British Columbia New Democratic Party

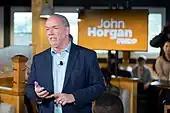
Horgan campaigning in 2017

In the lead-up to the May 2017 provincial election, the NDP under Horgan occasionally led the Liberals in polls. The May 9 election returned 43 Liberal MLAs, 41 NDP MLAs and a record 3 Green MLAs. This was one of the closest elections in BC's history, exemplified by the popular vote breakdown: 40.36% for the Liberals, 40.28% for the NDP, and 16.84% for the Greens. The Liberals won the popular vote by a razor-thin margin of just 1,566 votes province-wide. Following the election, which resulted in a hung parliament, the Greens entered into negotiations with both the Liberals and NDP to decide which party they should support in the minority parliament. On May 29, Horgan and Green leader Andrew Weaver announced that the Greens would support an NDP minority government in a confidence and supply agreement. This meant the Greens are obliged to vote with the NDP in matters of confidence – keeping the government from falling – but were allowed to vote freely on legislation brought forward by the NDP government. On June 29, the minority Liberal government of Premier Christy Clark was defeated 44–42 by the NDP-Green alliance in a confidence vote, leading Lieutenant Governor Judith Guichon to ask Horgan to form a government. On July 18, Horgan was sworn in as British Columbia's 36th premier, and first NDP premier in 16 years. The NDP formed a minority government, the first time the NDP has had such a government in provincial history.